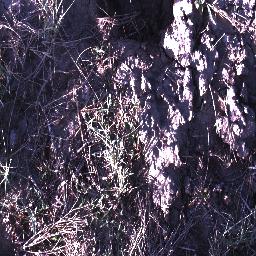
Label: negative